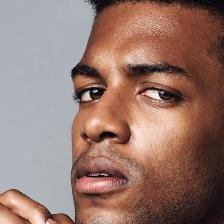
Label: faces